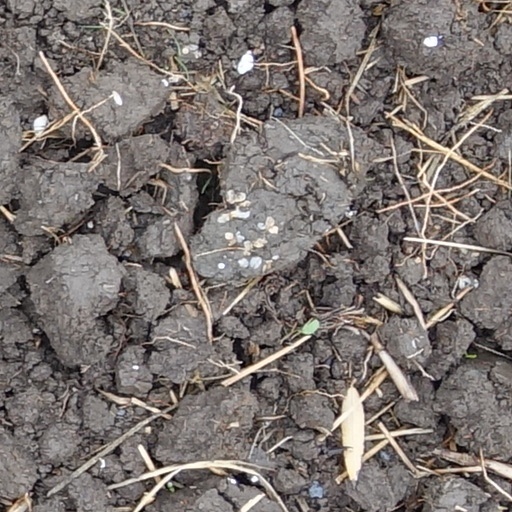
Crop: wheat